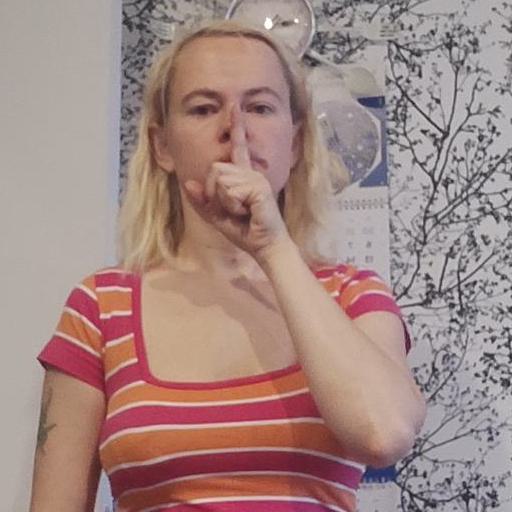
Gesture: mute